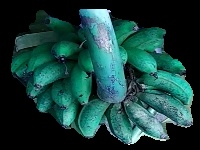
Variety: rasbale
Grade: grade3